Fall of the Western Roman Empire

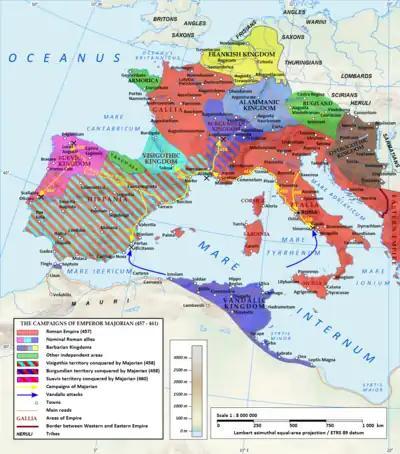
During his four-year reign Majorian reconquered most of Hispania and southern Gaul, meanwhile reducing the Visigoths, Burgundians and Suevi to federate status.

Majorian and Ricimer were now in control of Italy. Ricimer was the son of a Suevic king, and his mother was the daughter of a Gothic one, so he could not aspire to an imperial throne. After some months, allowing for negotiation with the new emperor of Constantinople and the defeat of 900 Alamannic invaders of Italy by one of his subordinates, Majorian was acclaimed as Augustus.